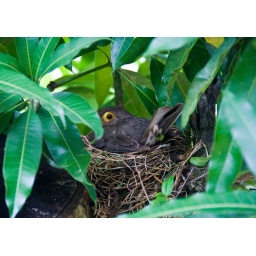
&lt;strong&gt;July 20, 2010&lt;/strong&gt;: Bare-Eyed Thrust sits in her nest in the mango tree just outside the window of the Treehouse.